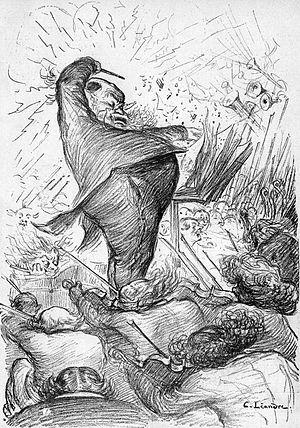
Charles Lamoureux (1834-1899). «
L’Orchestre Lamoureux est un orchestre symphonique français, en résidence à la Mairie du 4ᵉ arrondissement, à Paris. Il est également orchestre associé au Théâtre des Champs-Élysées.
Charles Lamoureux, né le 21 septembre 1834 à Bordeaux, et mort le 21 décembre 1899 à Paris, est un violoniste et chef d'orchestre français.